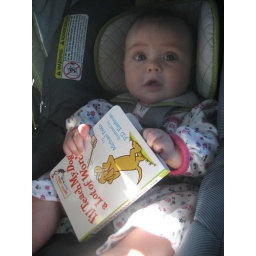
Learning to be a dog whisperer in the car on the way to AZ